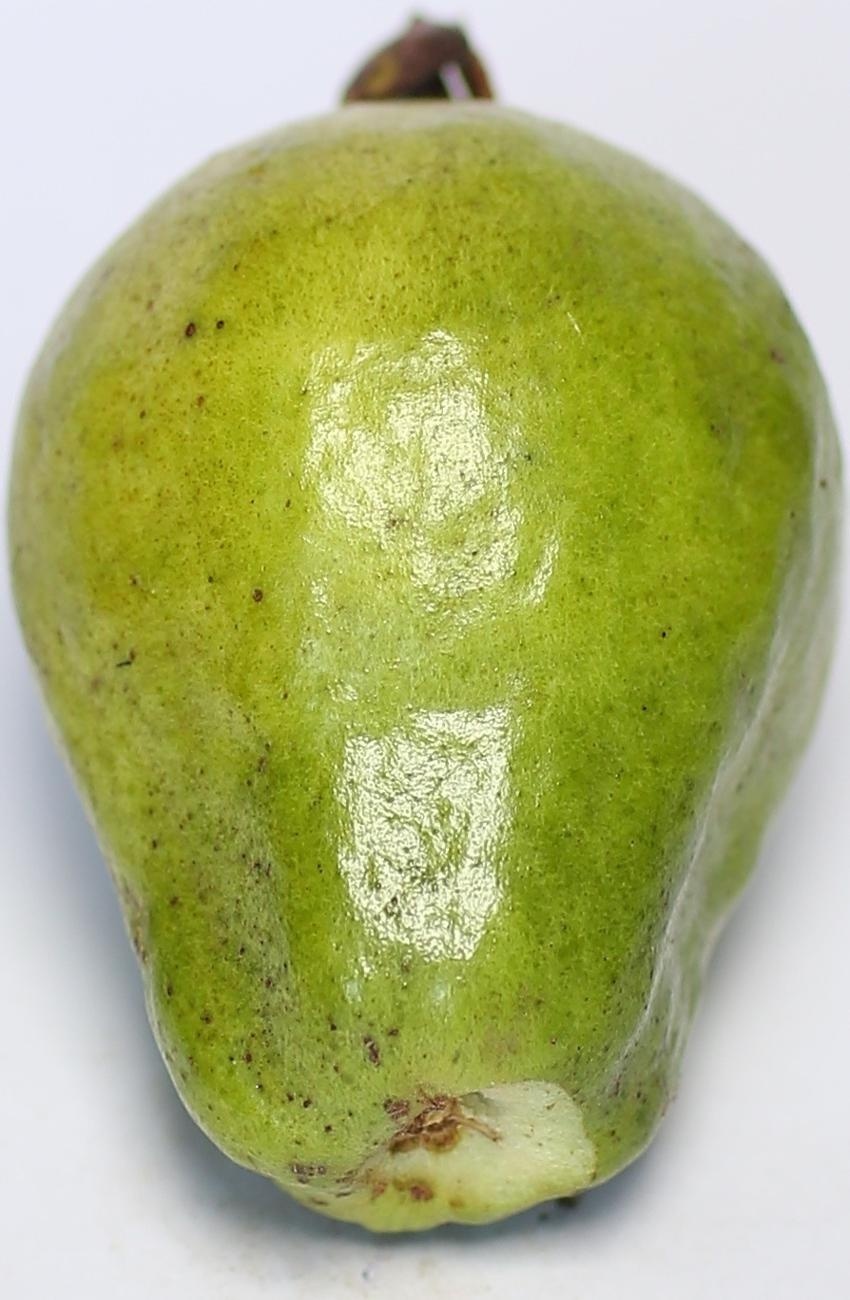
Maturity: green
Variety: local-sindhi